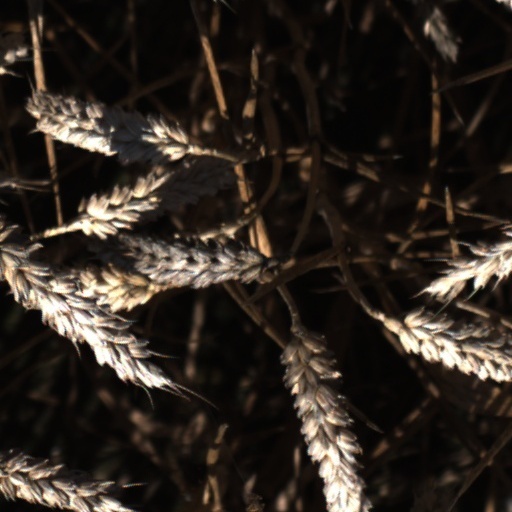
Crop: wheat